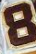
Number: 8